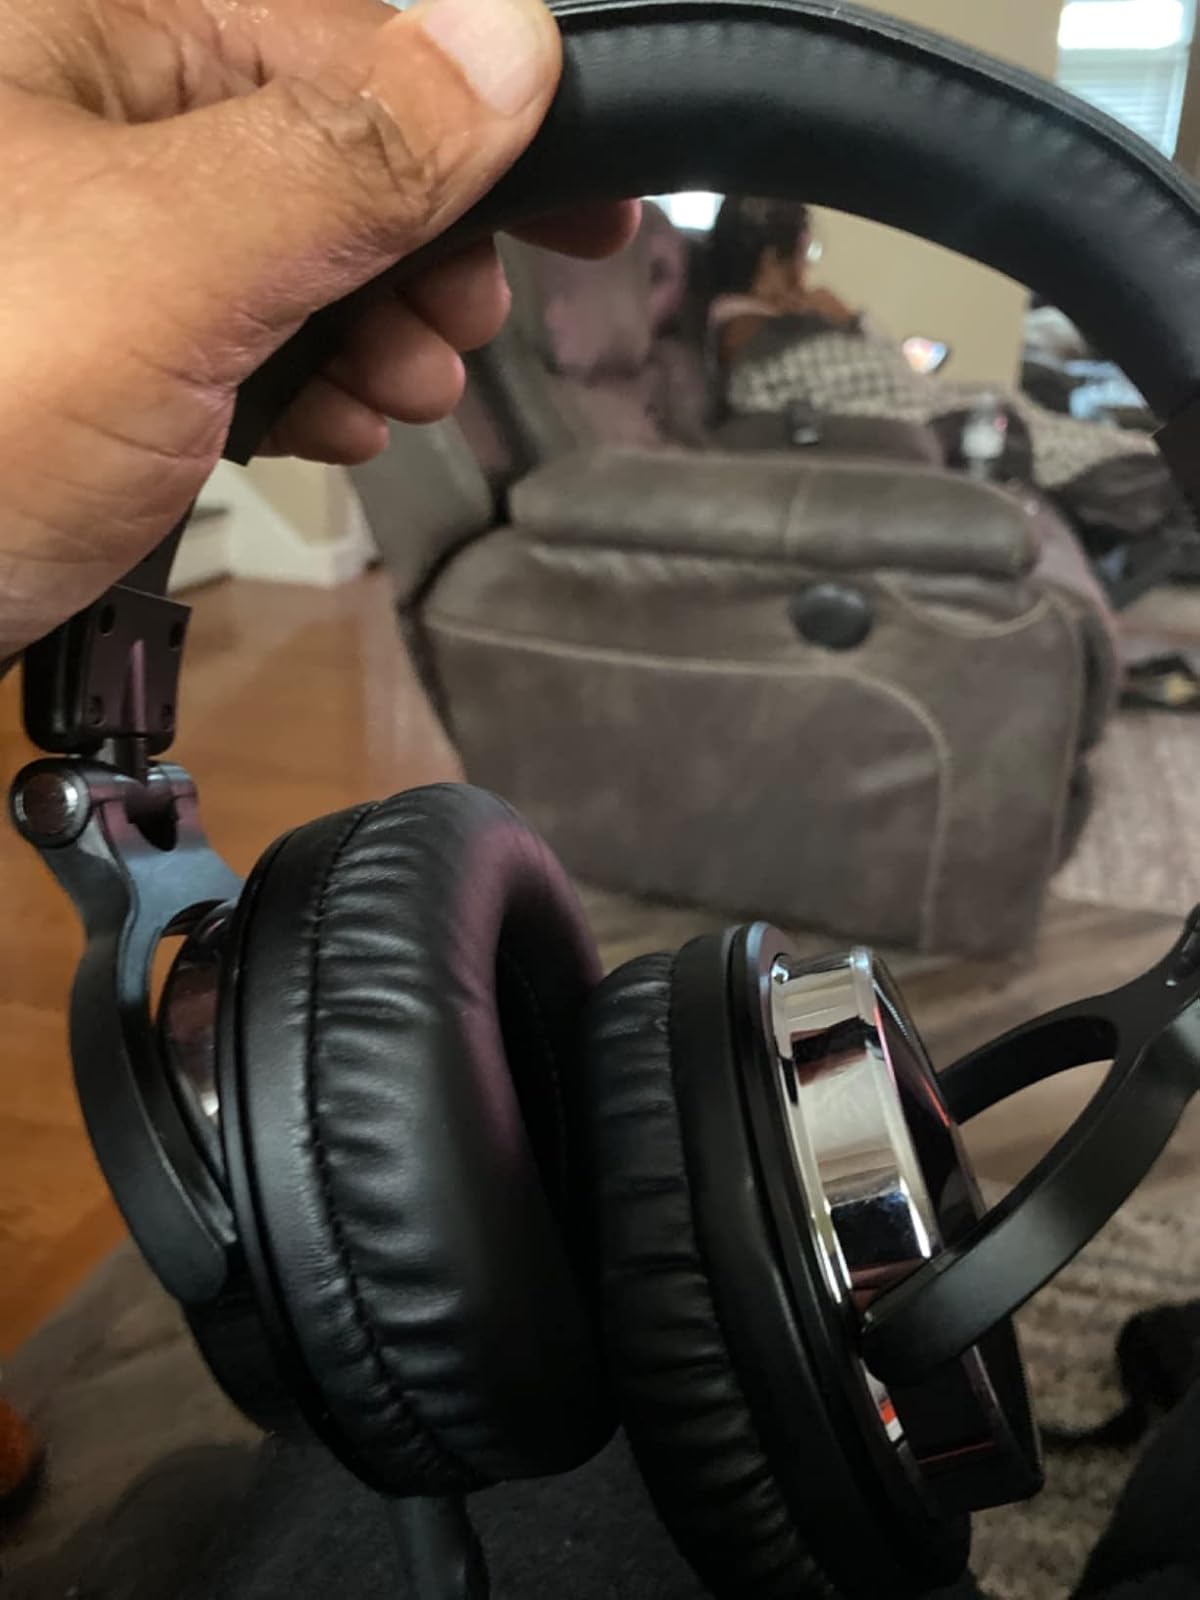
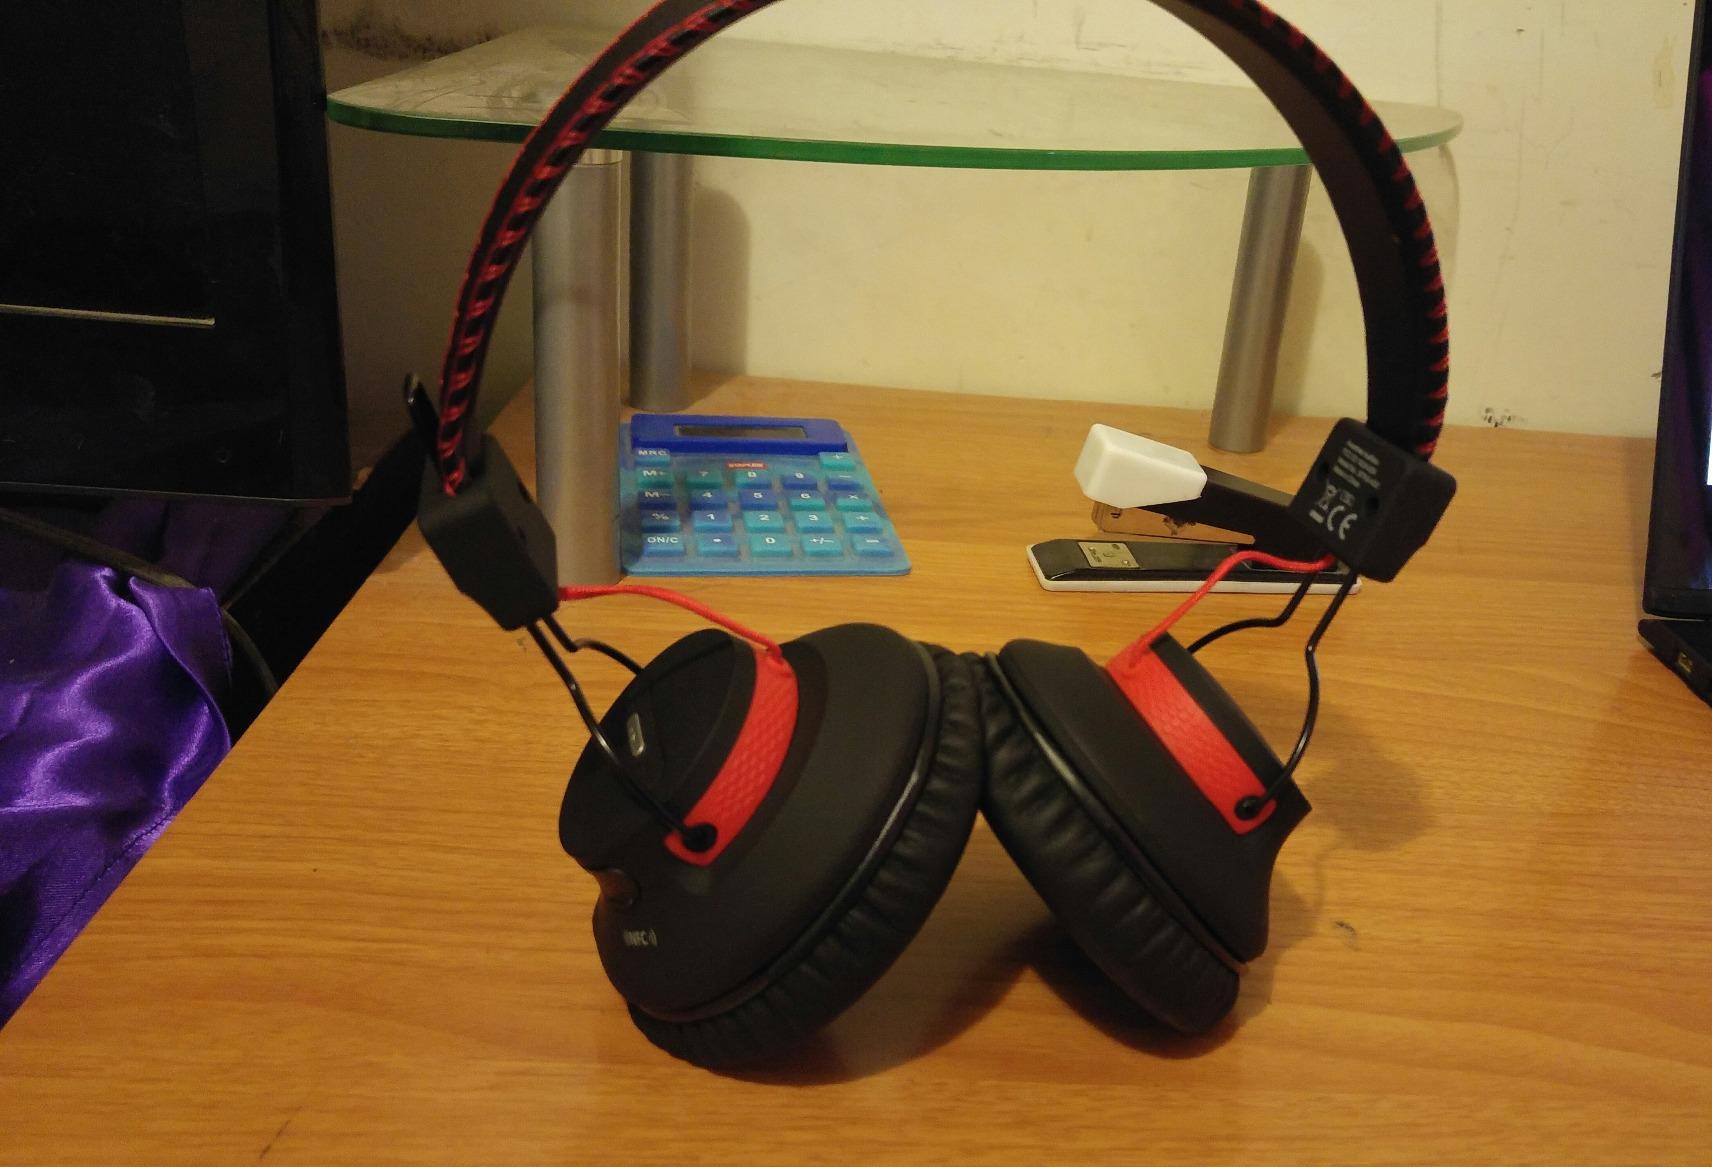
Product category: headphones
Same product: no